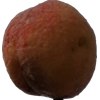
Label: peach